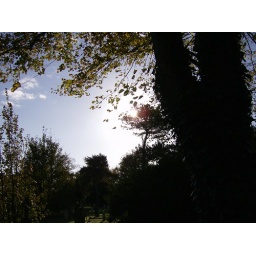
sky and trees in gorleston graveyard